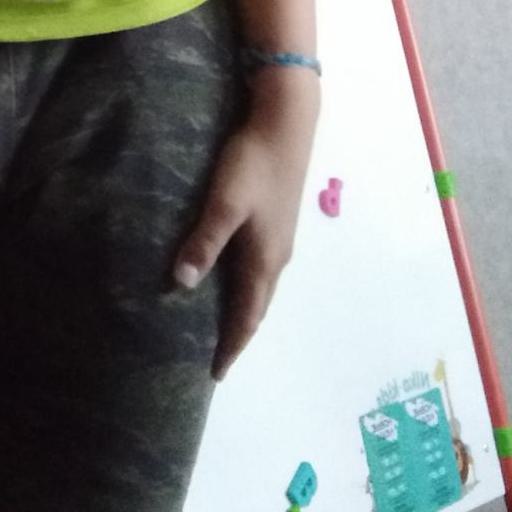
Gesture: no_gesture